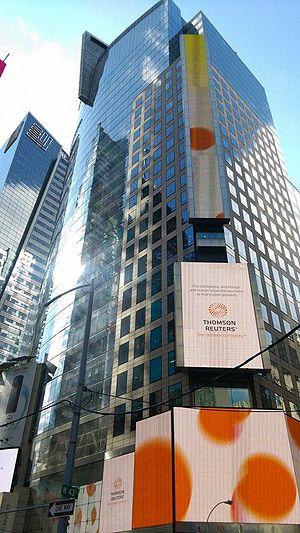
Thomson Reuters est une agence de presse canado-britannique et une société d'édition professionnelle, financière et juridique principalement.